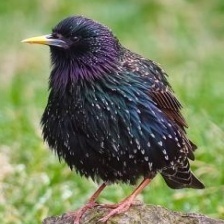
Species: COMMON STARLING
Scientific name: STURNUS VULGARIS